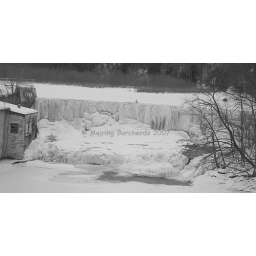
Iced over Ivex paper mill dam wall February 2007, maybe it will be removed by this time next year...